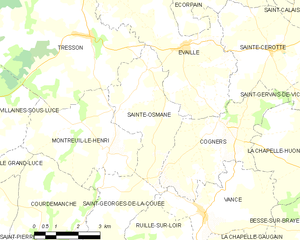
Carte des communes françaises